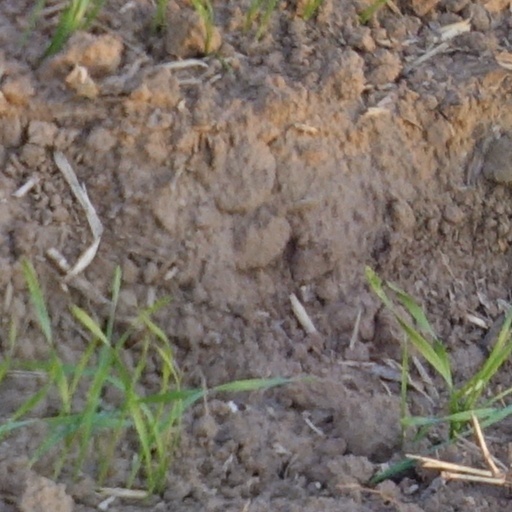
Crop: wheat